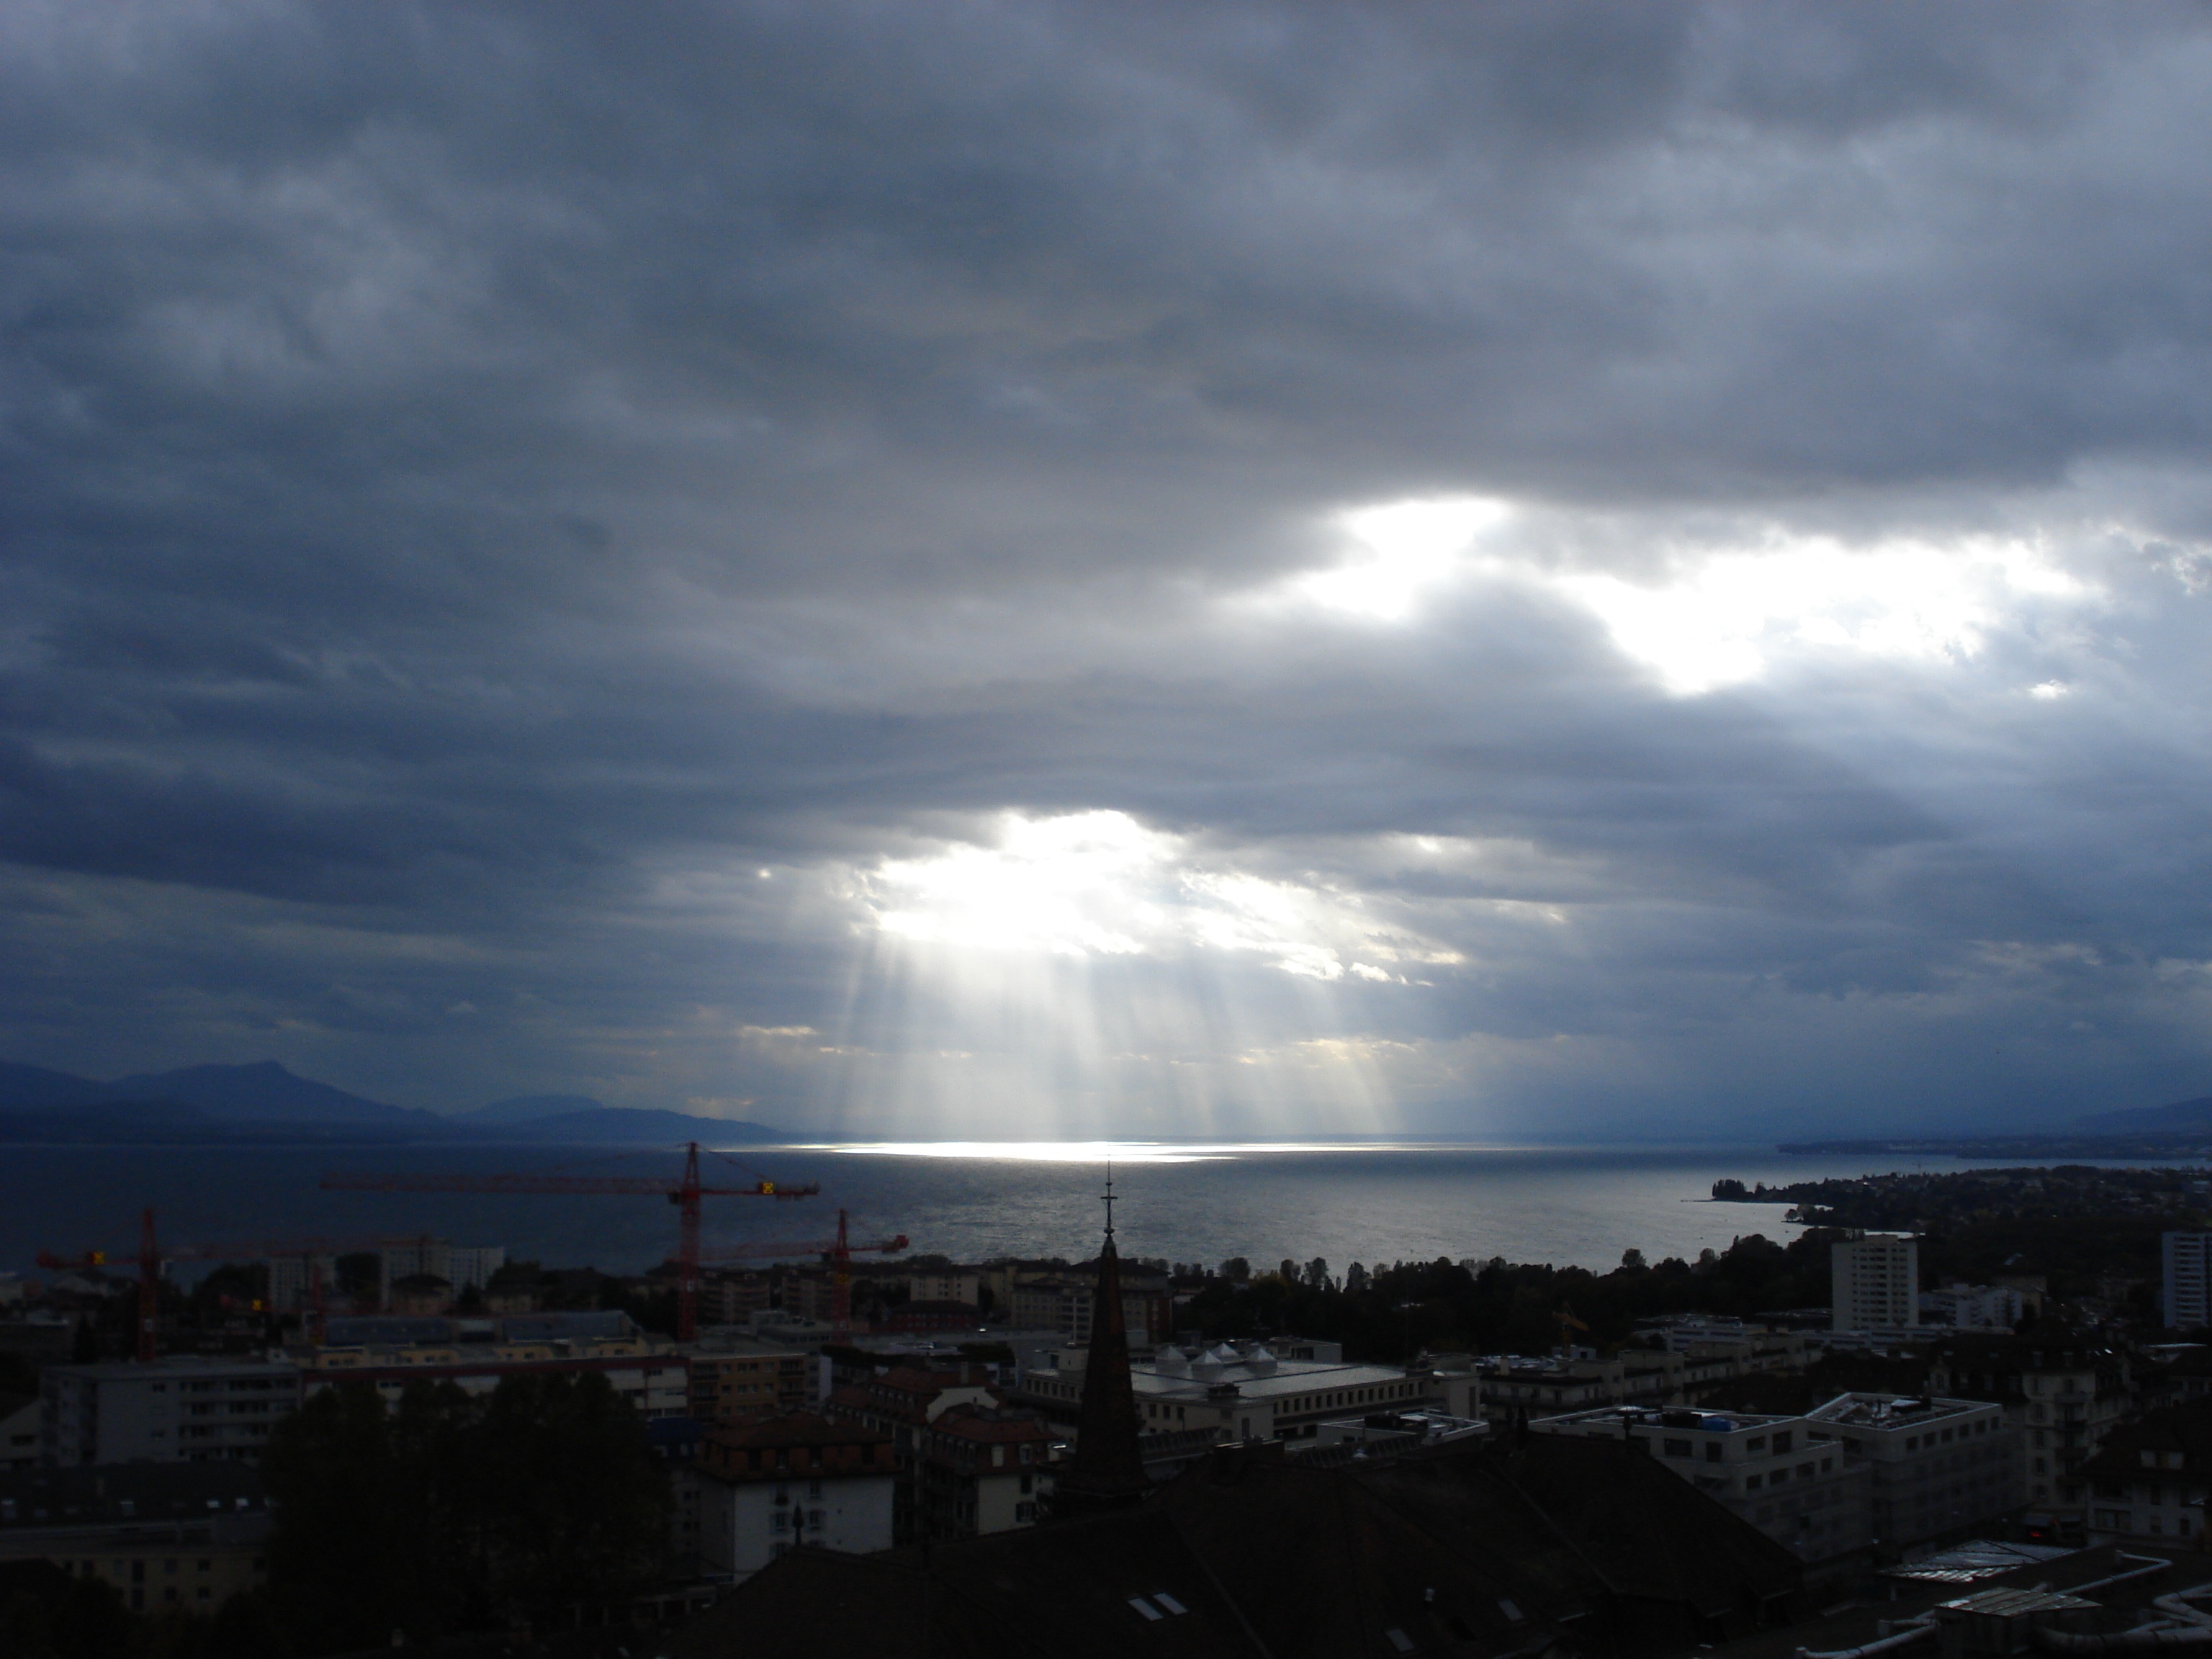
sea, coast, ocean, horizon, light, cloud, sky, sun, sunset, skyline, sunlight, morning, lake, dawn, atmosphere, dusk, evening, weather, storm, clouds, switzerland, lausanne, meteorological phenomenon, atmospheric phenomenon, atmosphere of earth